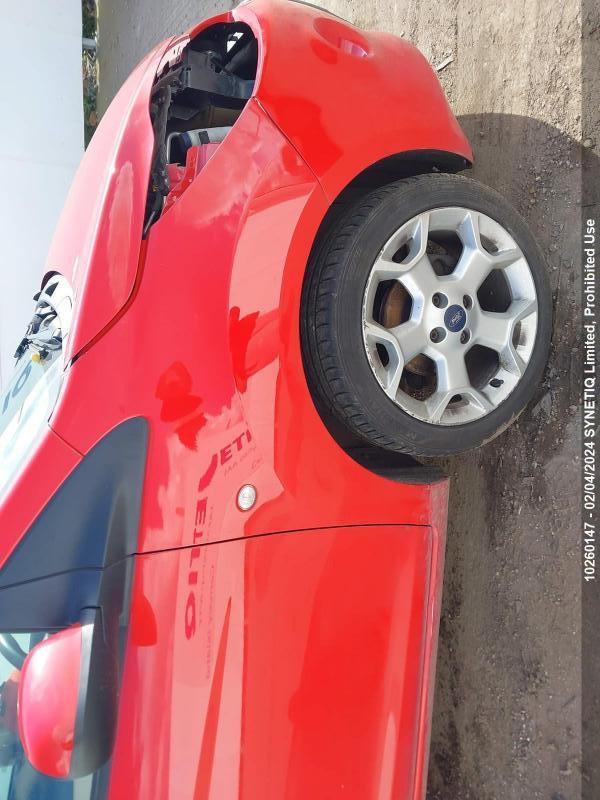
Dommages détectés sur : pare-choc avant, feu avant droit, capot, aile avant droite, aile arrière droite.
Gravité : majeur